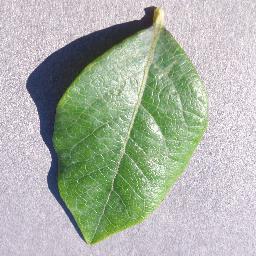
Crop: blueberry
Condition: healthy